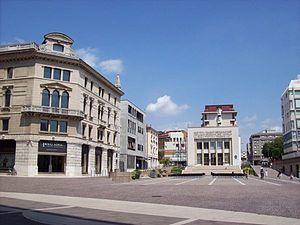
Pordenone est une ville italienne d'environ 55 000 habitants, chef-lieu de la province de Pordenone dans la région autonome du Frioul-Vénétie Julienne.